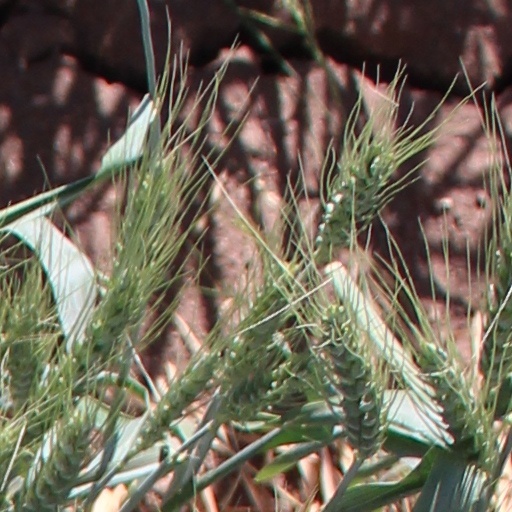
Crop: wheat